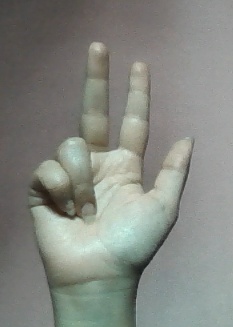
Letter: al